Naghma (singer)

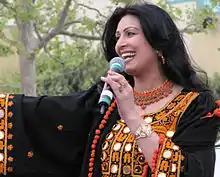
Naghma singing during the 2010 Nowruz celebration at Fairplex in Pomona, California

Naghma (born 1 January 1964) is an Afghan singer who started her career in the early 1980s. Similar to that of Sonny & Cher, she sang alongside Mangal during the 1980s and early 1990s. Naghma's songs are mostly in Dari and Pashto, the two major languages of Afghanistan.